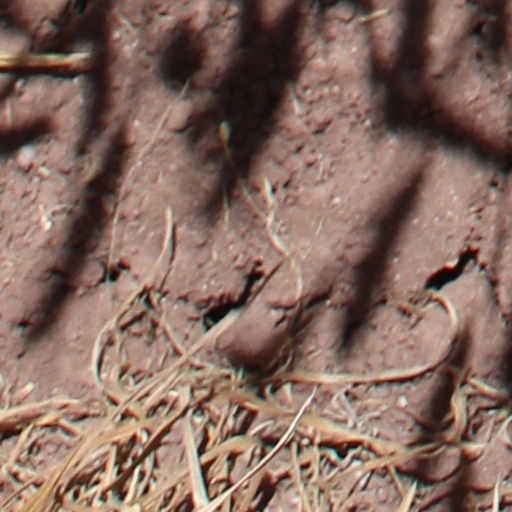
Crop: wheat